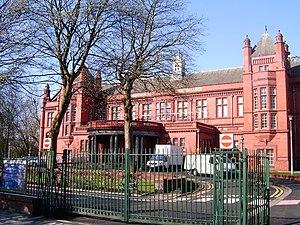
La Whitworth Art Gallery est une galerie d'art de Manchester, en Angleterre, qui contient 55 000 objets dans sa collection. Le musée est situé au Sud du campus de l'université de Manchester à Whitworth Park.
Cette liste des musées du Grand Manchester, Angleterre contient des musées qui sont définis dans ce contexte comme des institutions qui recueillent et soignent des objets d'intérêt culturel, artistique, scientifique ou historique. leurs collections ou expositions connexes disponibles pour la consultation publique. Sont également inclus les galeries d'art à but non lucratif et les galeries d'art universitaires. Les musées virtuels ne sont pas inclus.